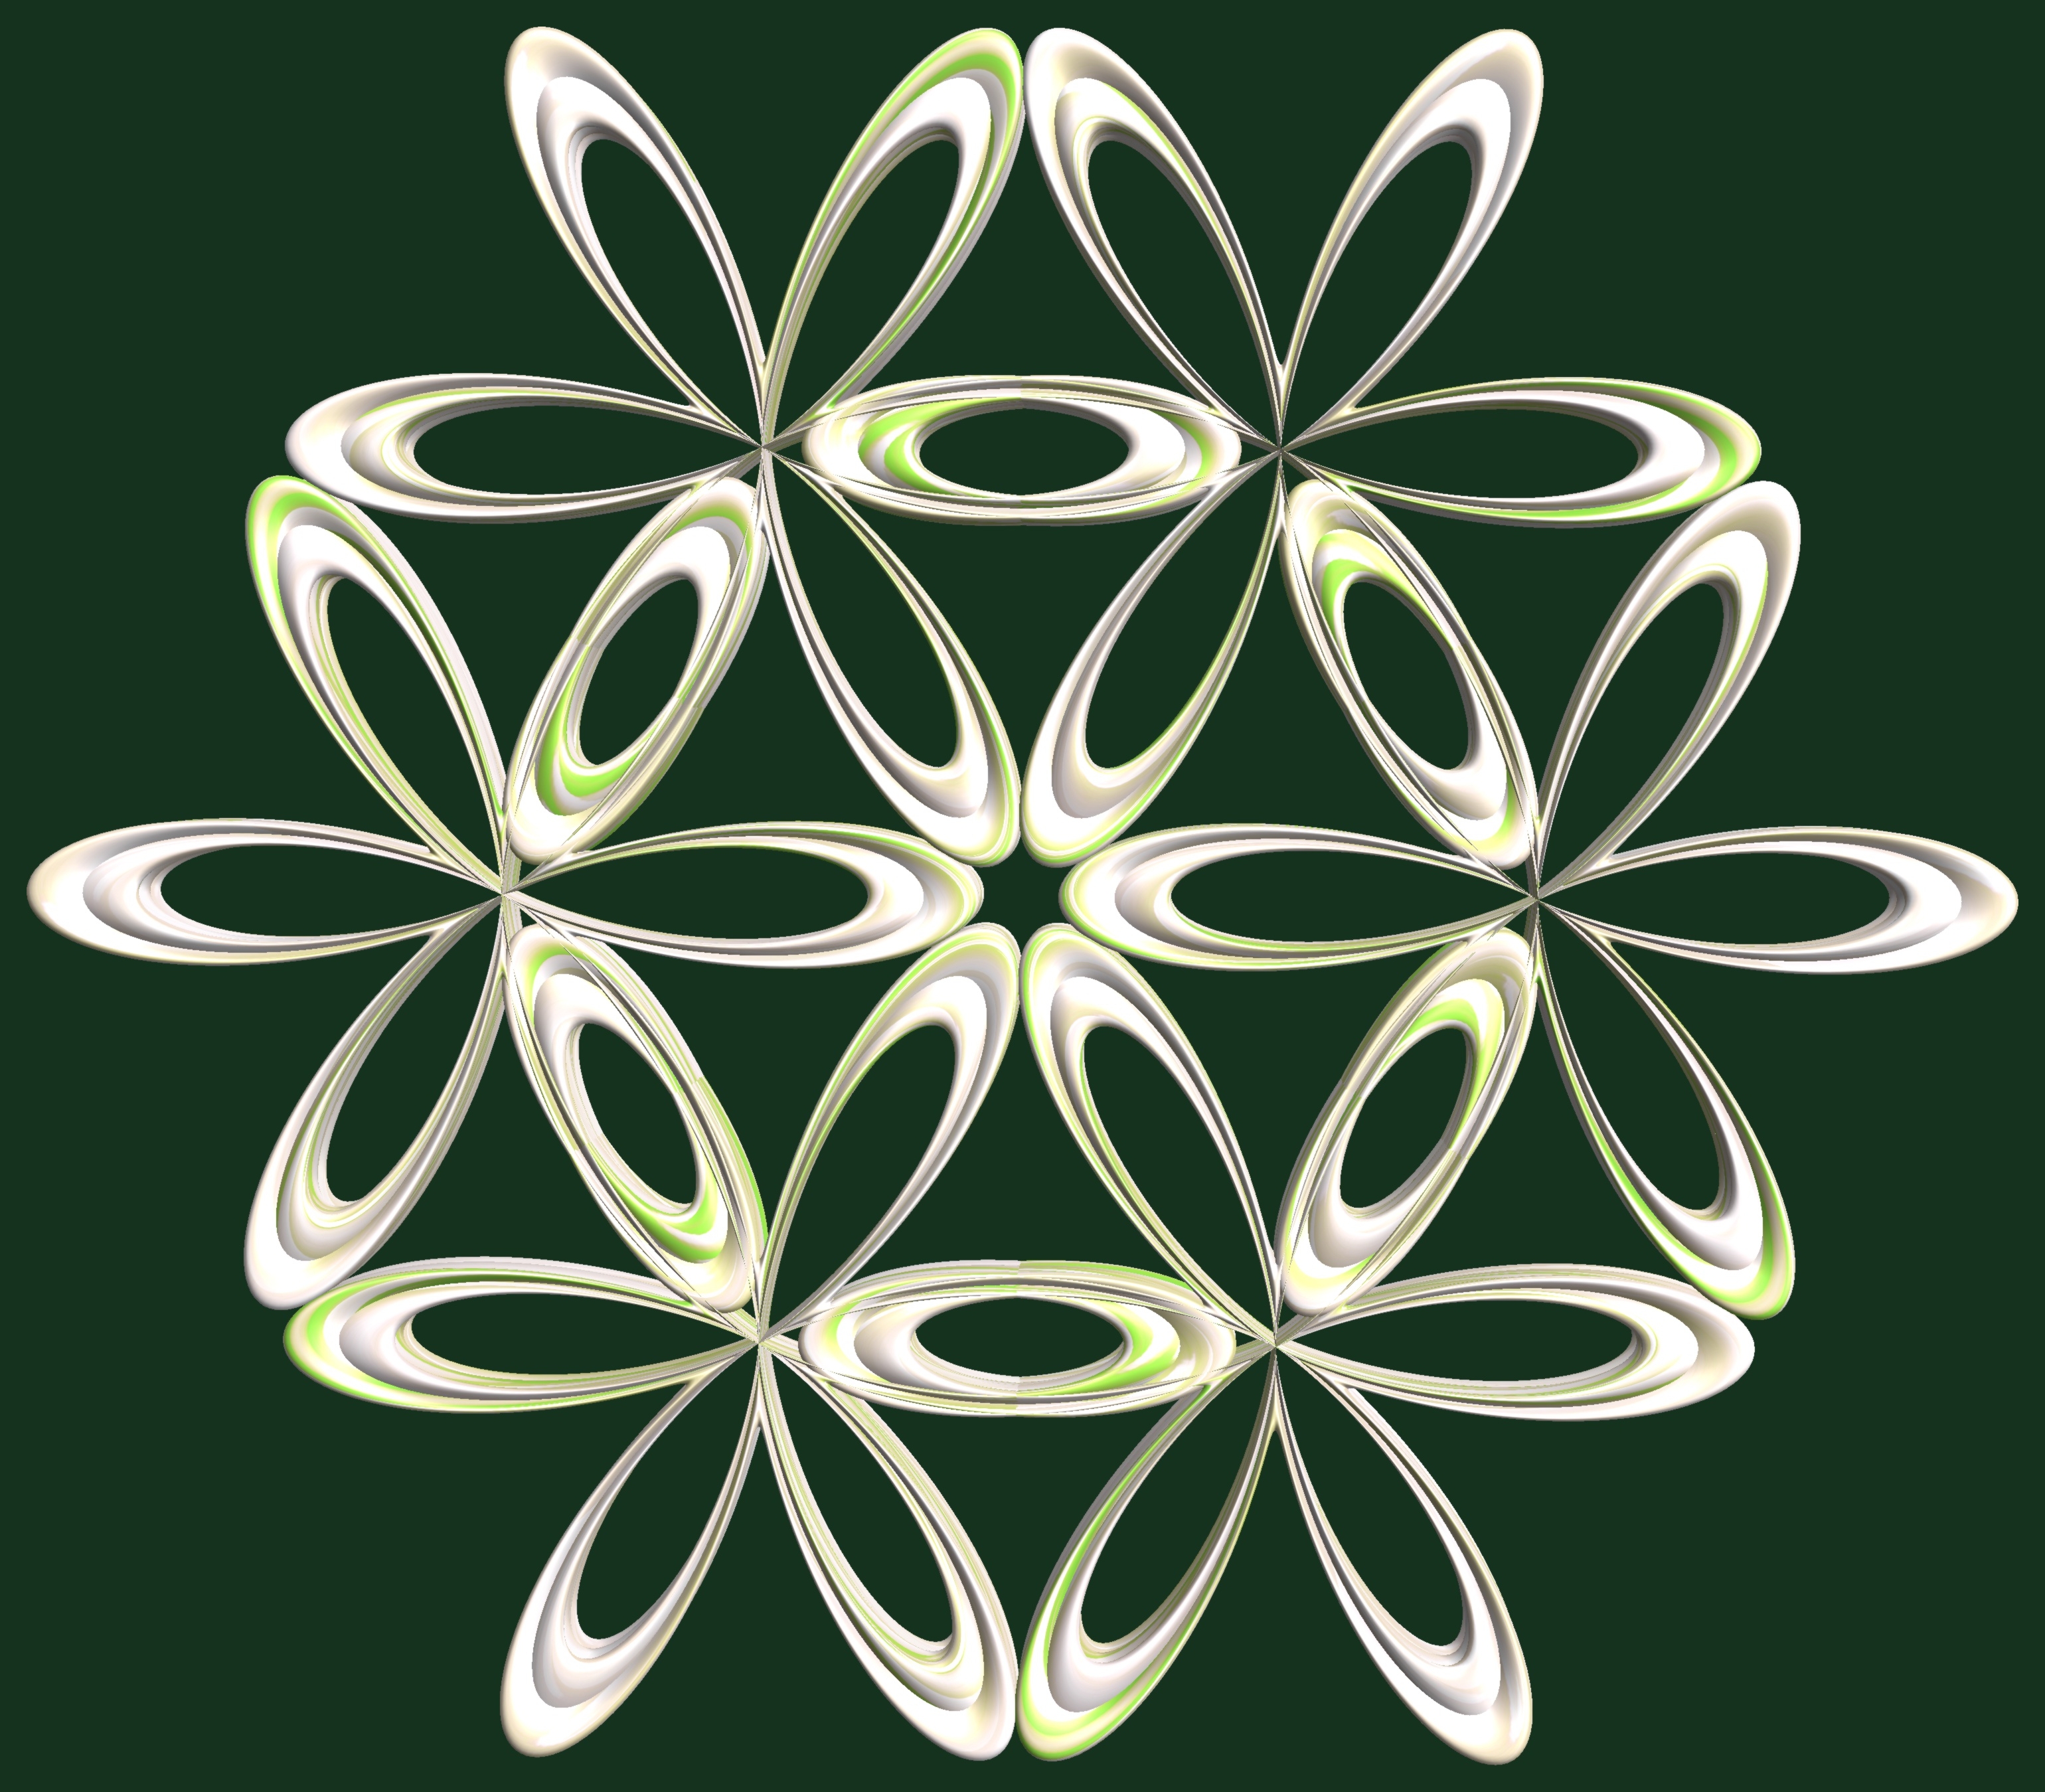
branch, structure, plant, texture, leaf, flower, petal, pattern, green, herb, botany, flora, circle, design, symmetry, 3d, graphic, torus, mathematica, cg, parametricplot3d, code, program, algorithm, abstruct, mapping, flowering plant, land plant